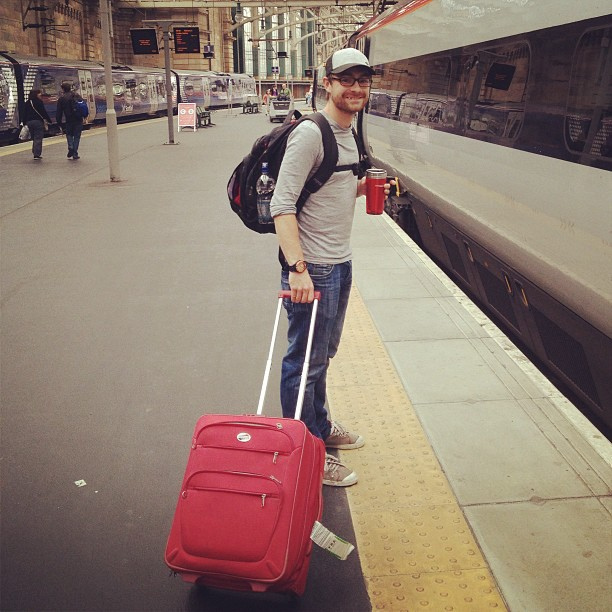
user: Given an image and a question. Answer the question in a short answer. Question: What color is the rolling suitcase? Short Answer:
assistant: red